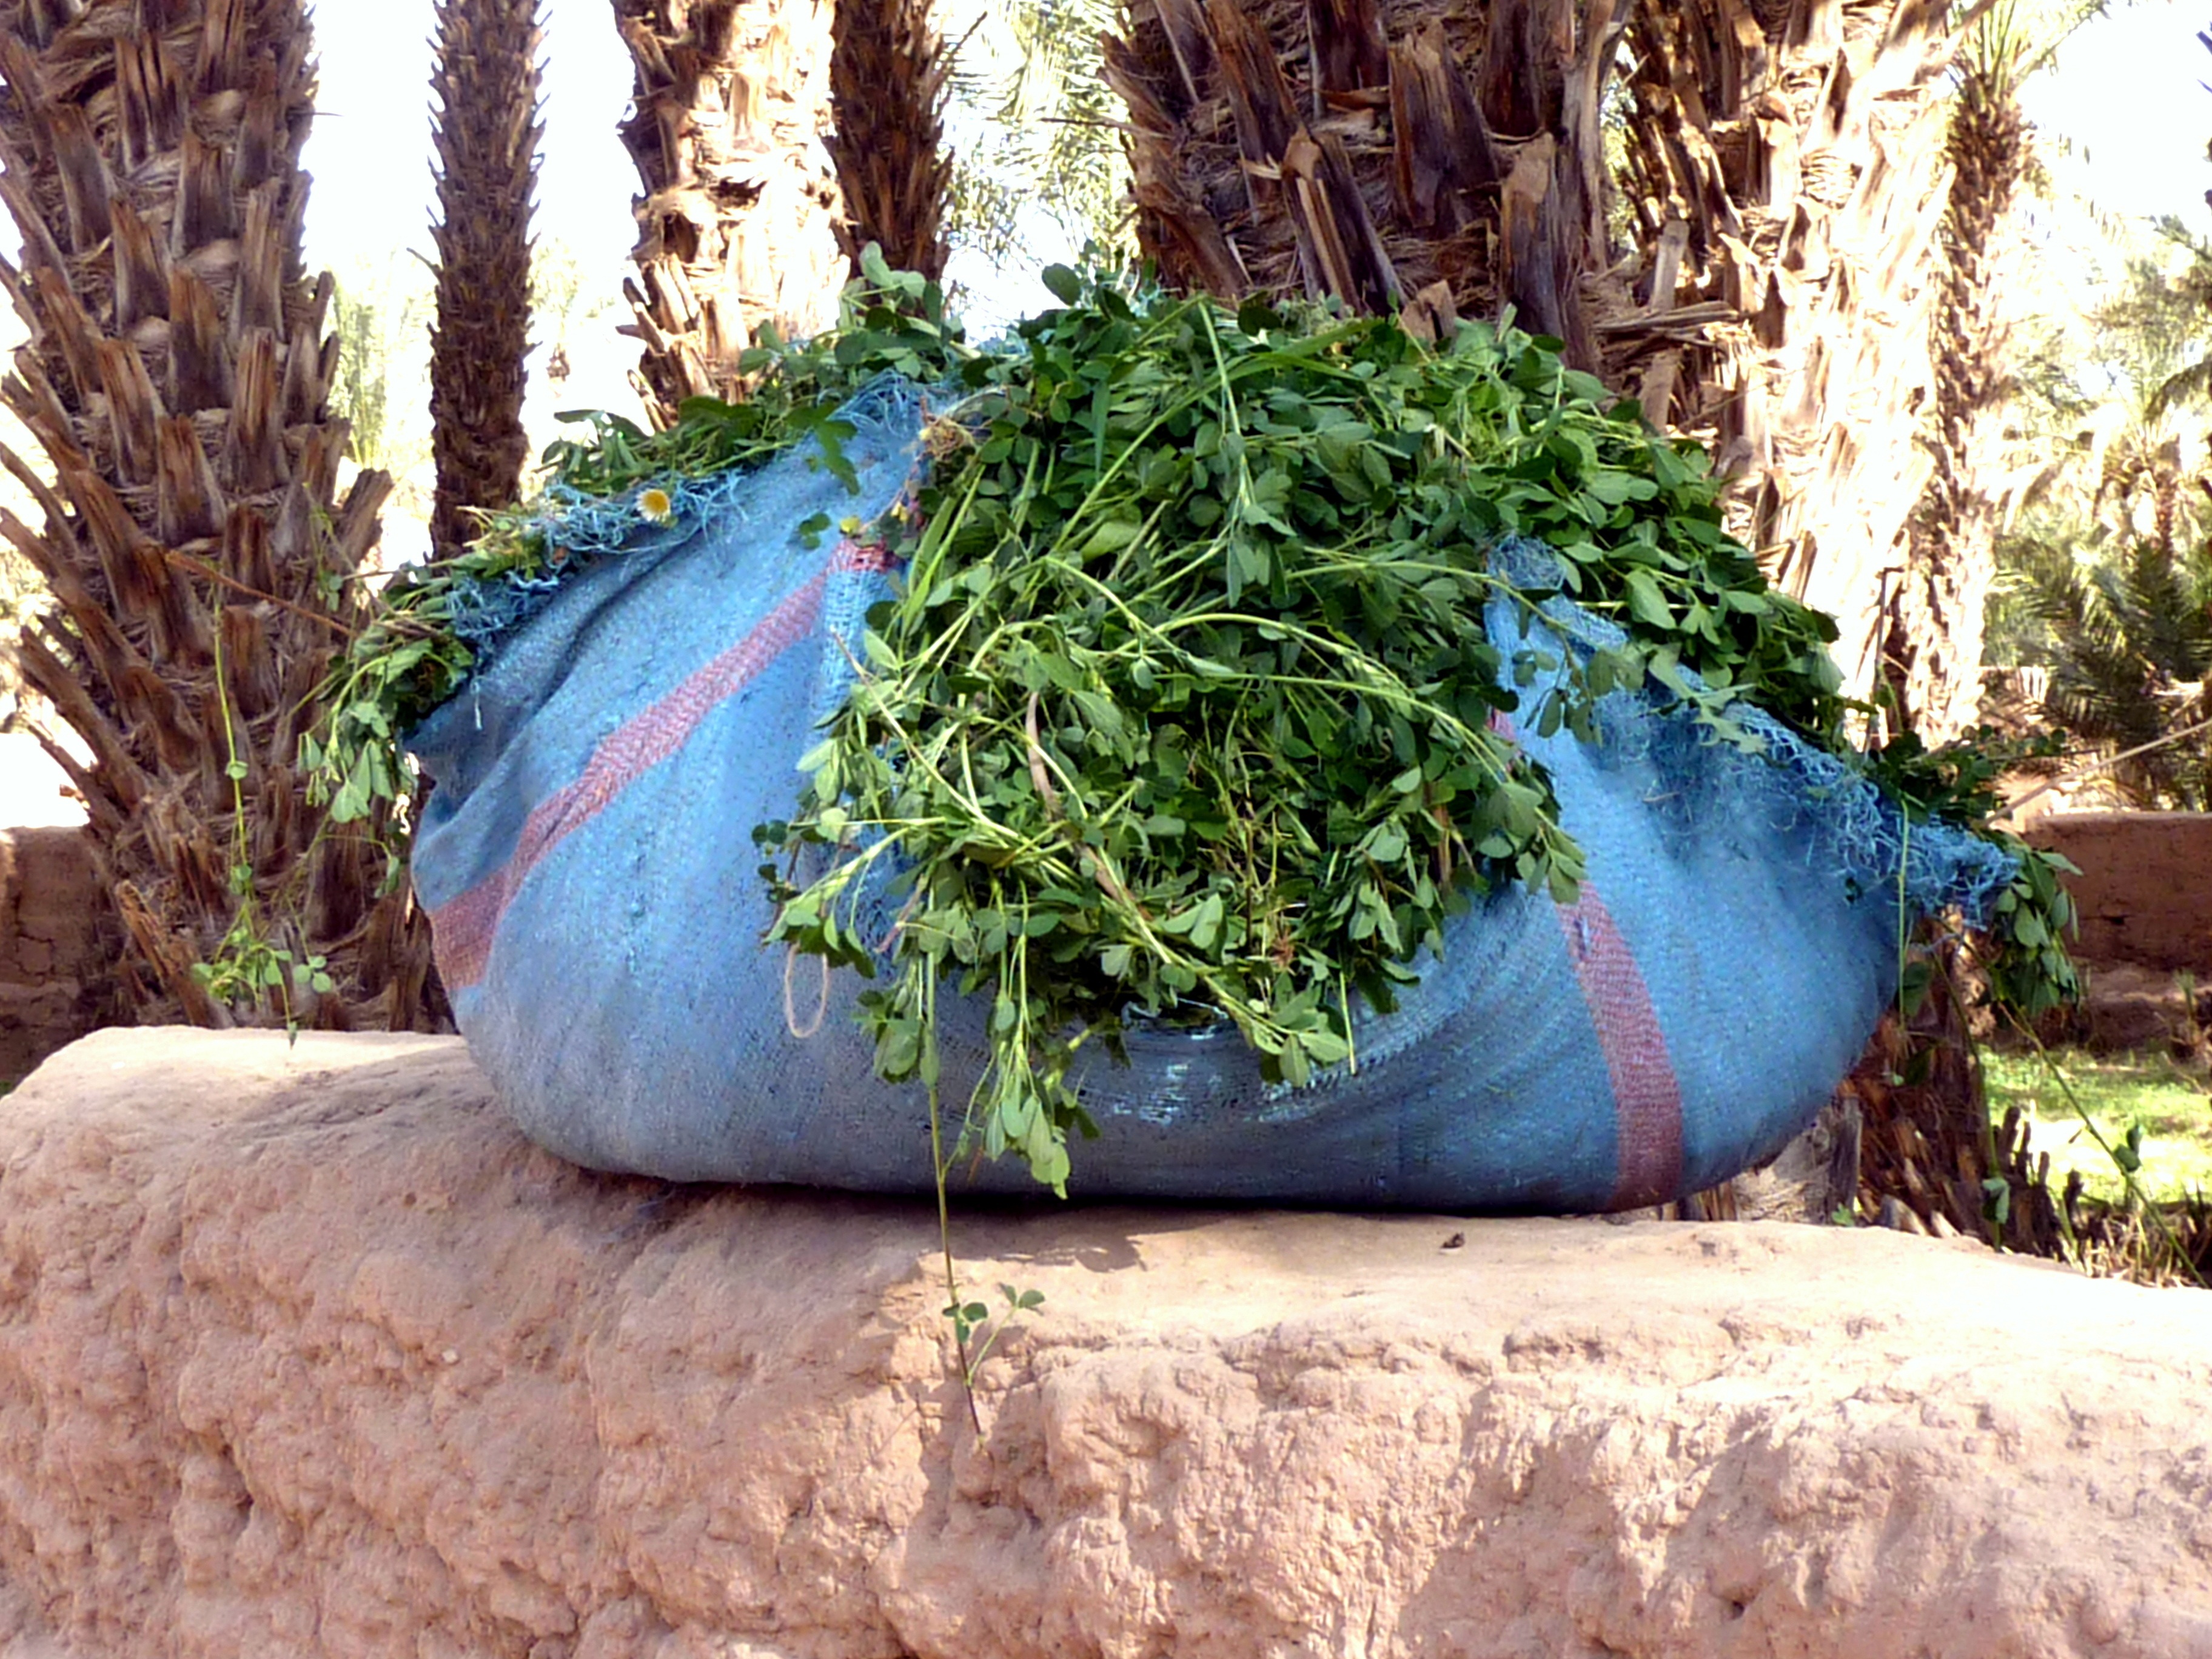
tree, grass, plant, leaf, flower, backyard, soil, garden, colors, spices, morocco, yard, grass family, fresh coriander